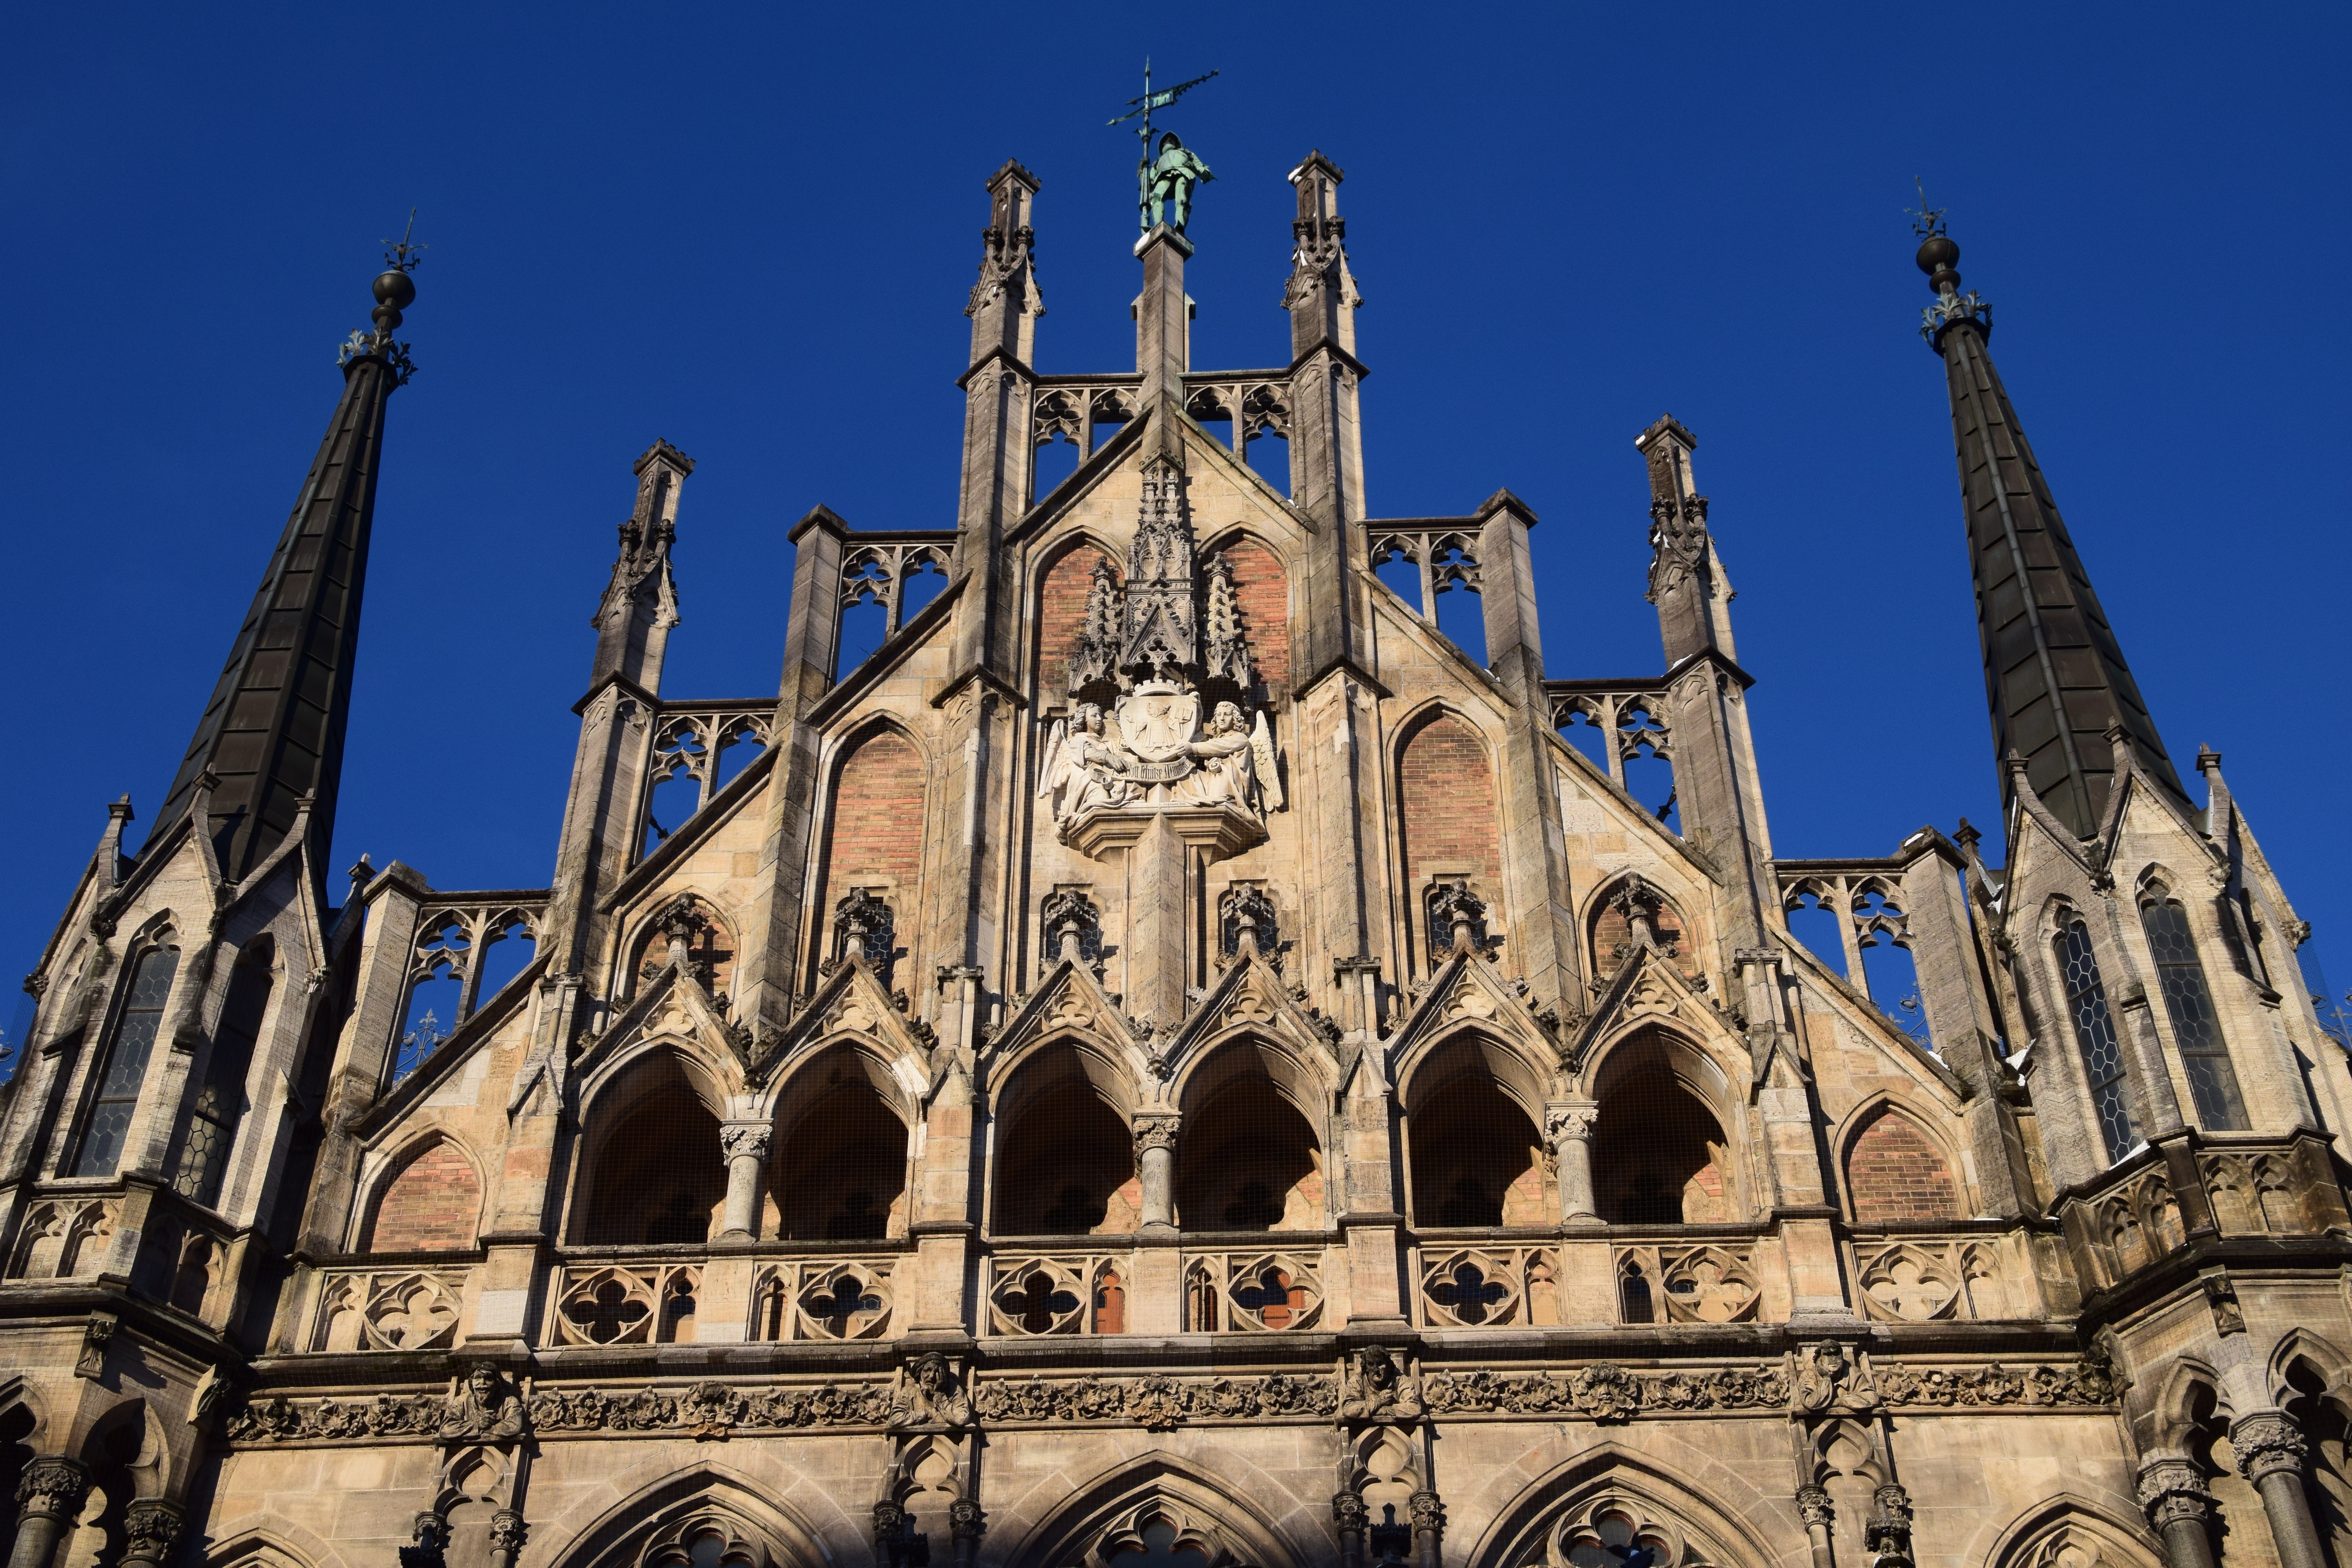
architecture, sky, building, chateau, city, religion, landmark, facade, church, cathedral, place of worship, medieval architecture, old town, towers, spire, steeple, germany, history, bavaria, abbey, tourist attraction, historically, middle ages, munich, ornaments, metropolis, town hall, gothic architecture, town hall square, historic site